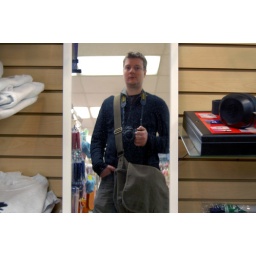
Me in a dirty mirror